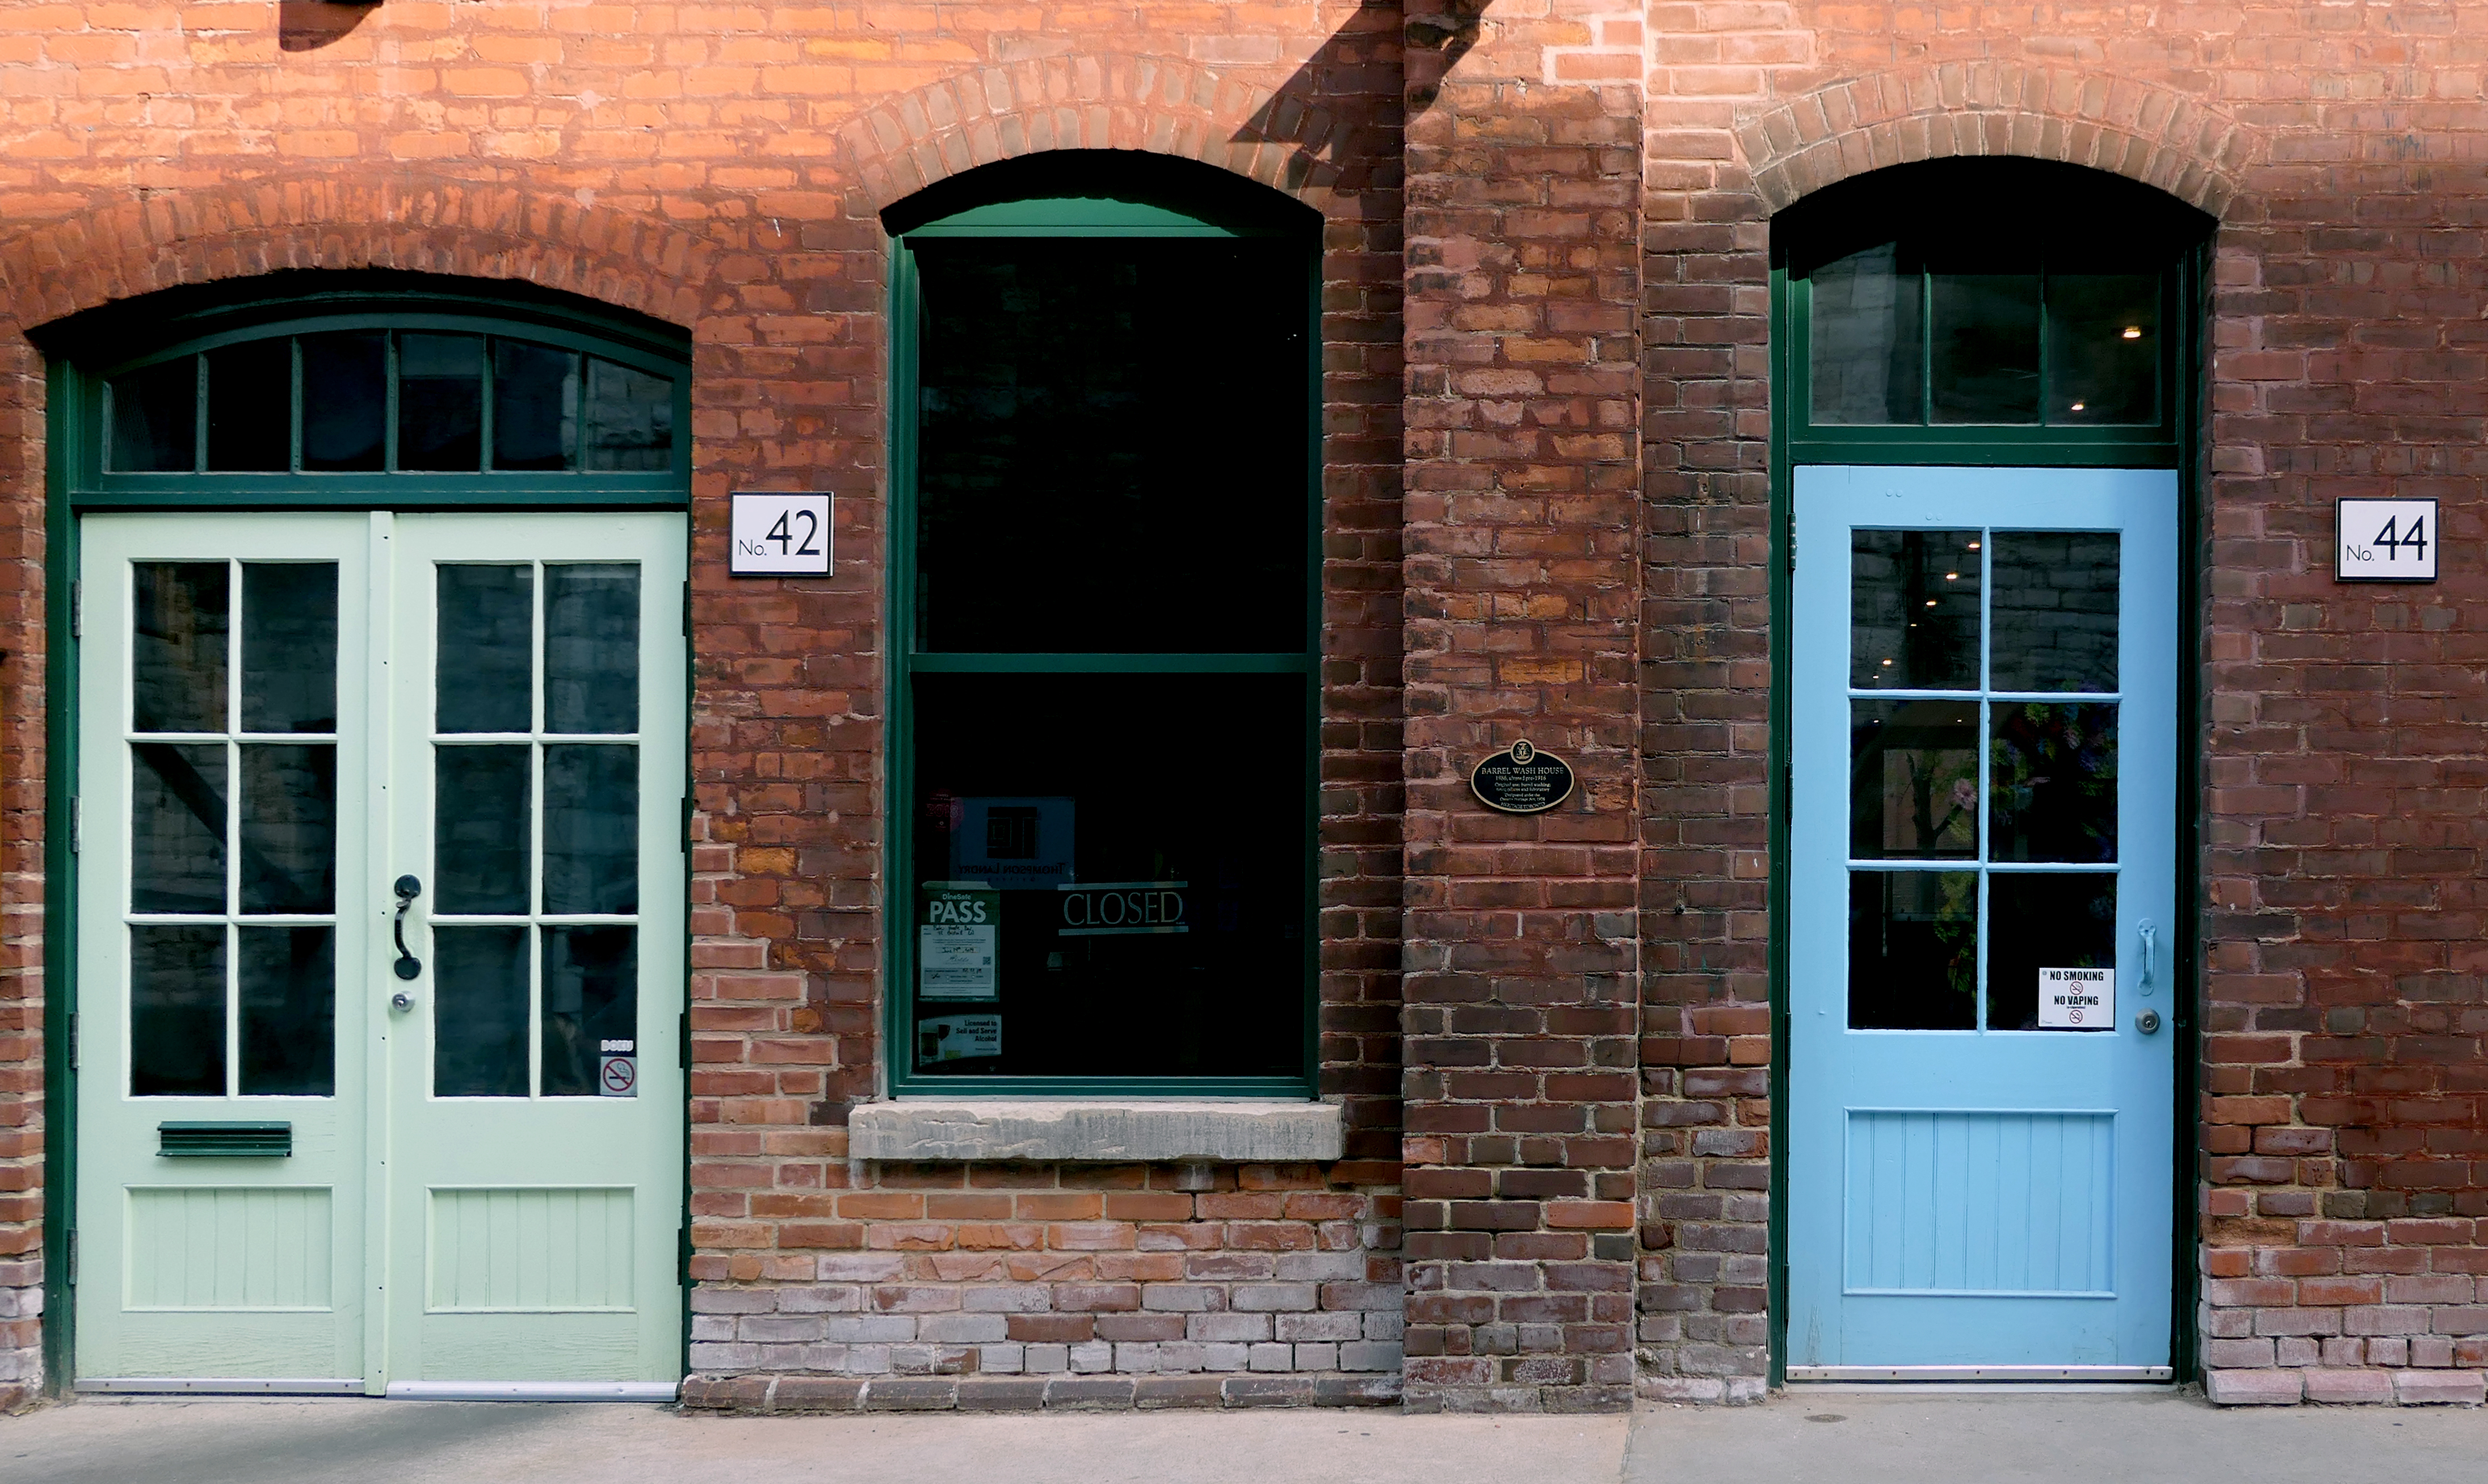
brickwork, brick, door, property, green, architecture, wall, window, building, arch, house, facade, home, real estate, Material property, home door, symmetry, glass, sash window